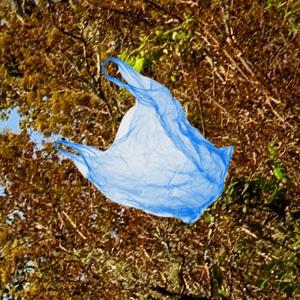
Label: plasticbags